Yanagigaura Station

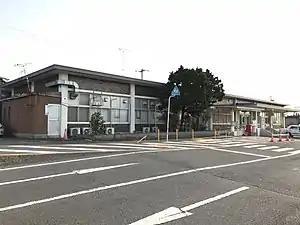
Yanagigaura Station in April 2018

is a passenger railway station located in the city of Usa, Ōita Prefecture, Japan. It is operated by JR Kyushu.